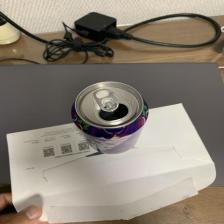
Label: cans